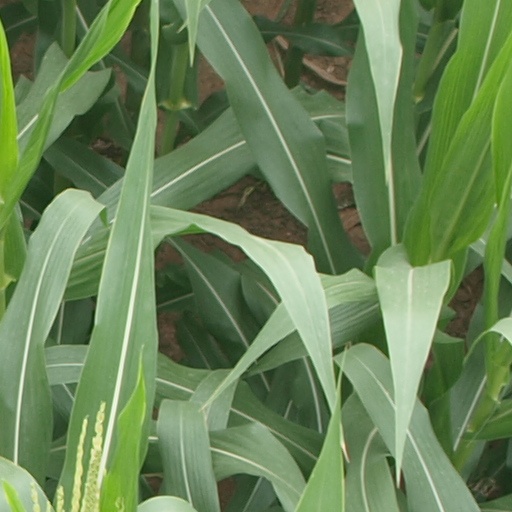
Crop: maize; corn